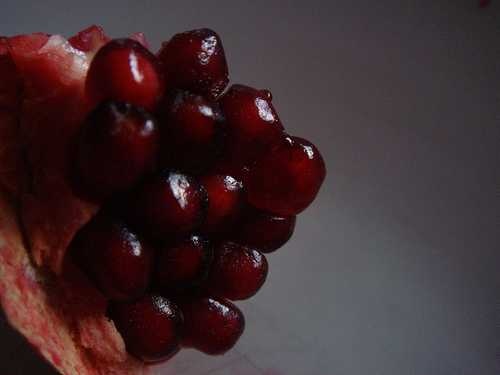
Label: Pomegranate